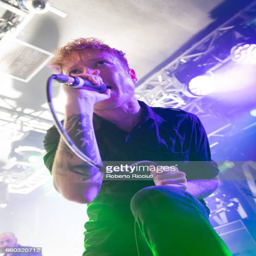
musician of artist performs on stage